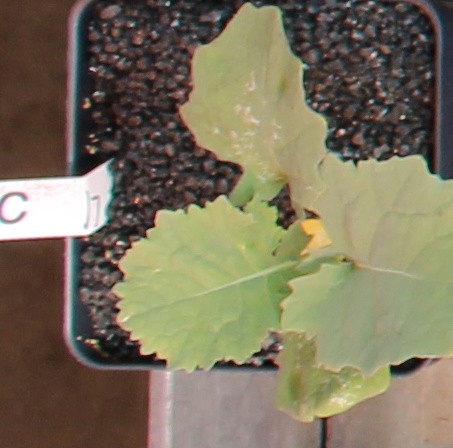
Label: Canola